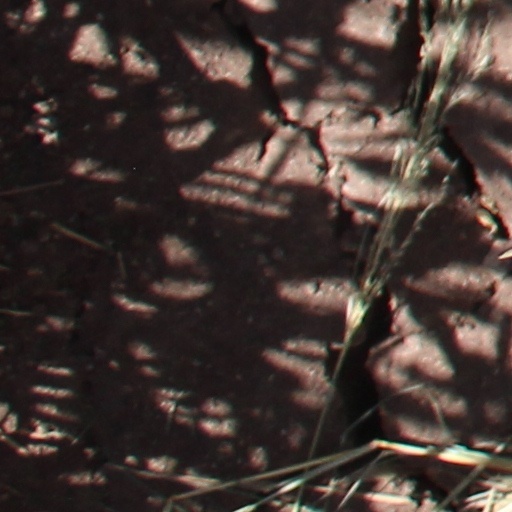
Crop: wheat